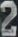
Number: 2